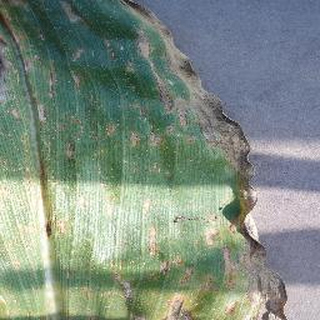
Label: corn_cercospora_leaf_spot